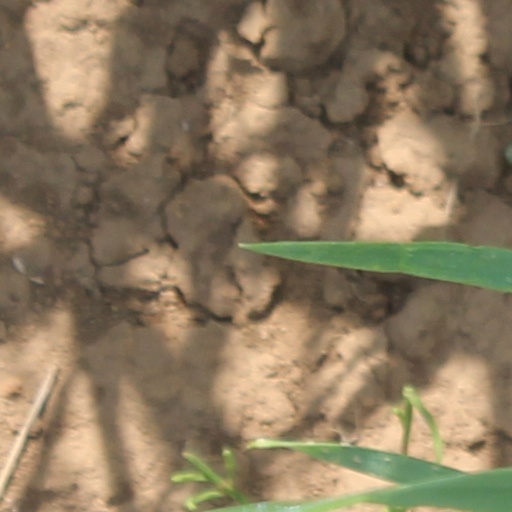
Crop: wheat